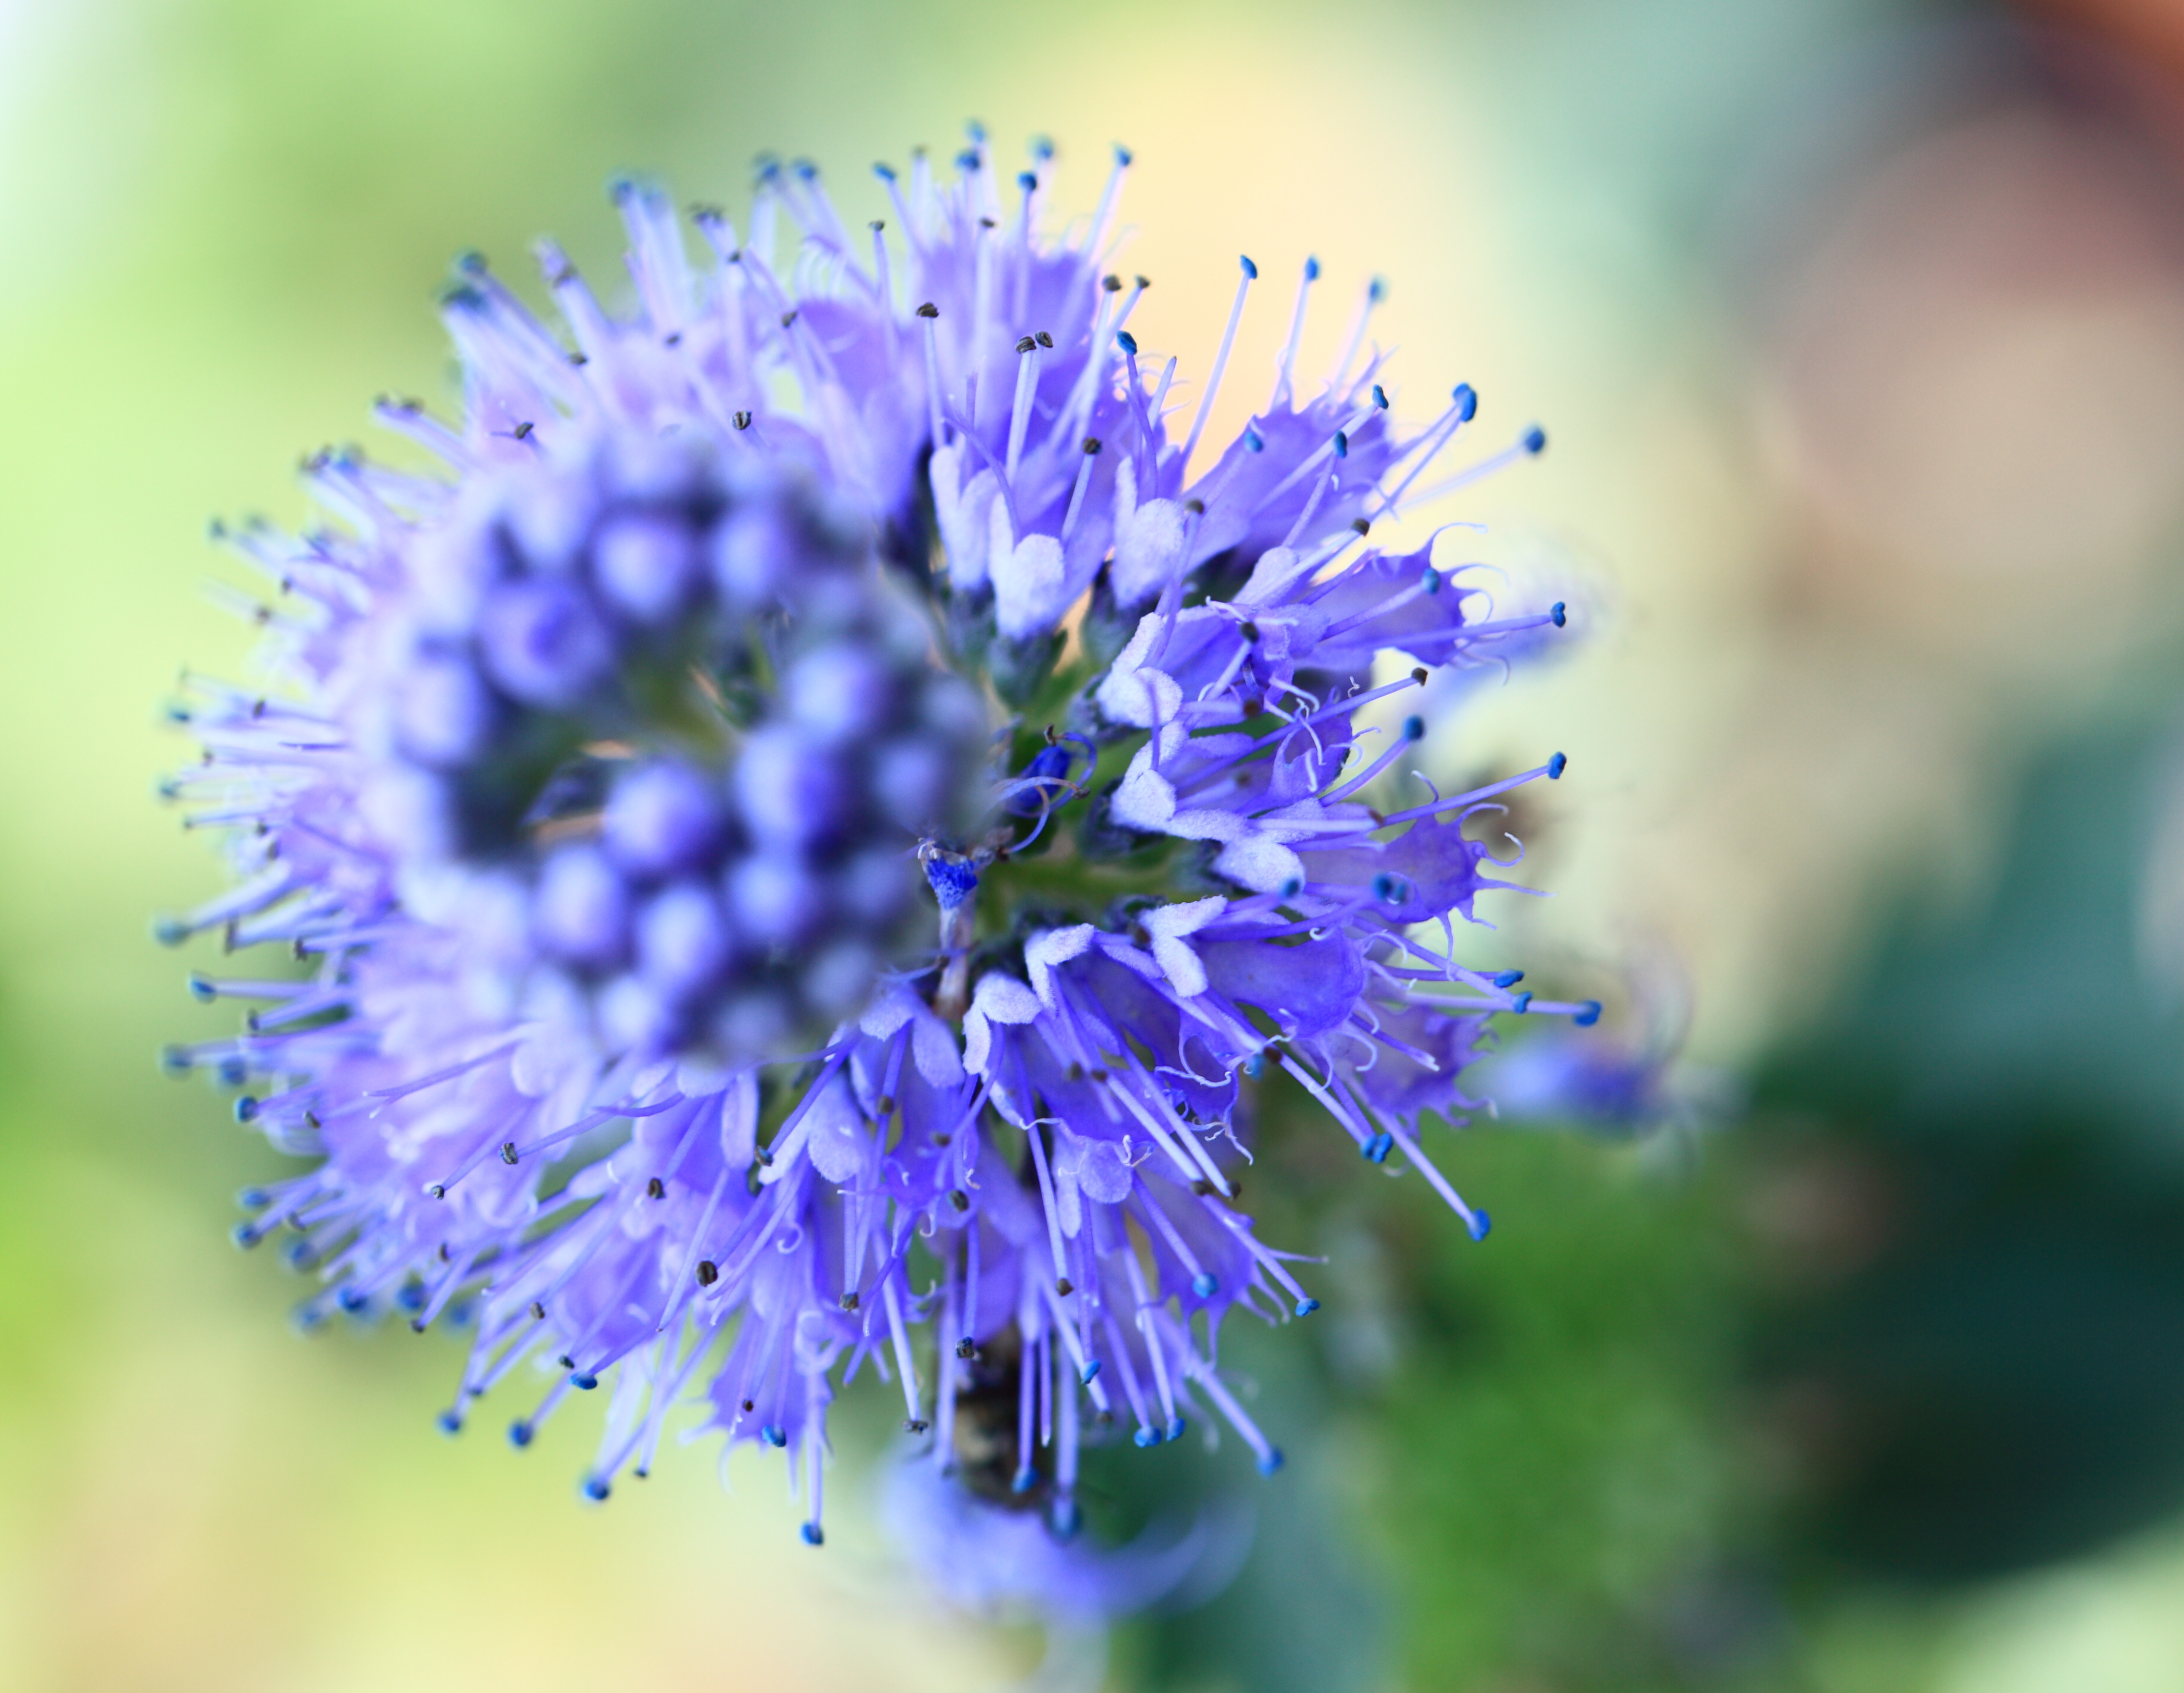
nature, blossom, plant, photography, flower, petal, high, herb, park, botany, flora, wildflower, close up, 5d, hires, markii, hi, res, resolution, chiba, kashiwa, akebonoyama, macro photography, flowering plant, plant stem, land plant